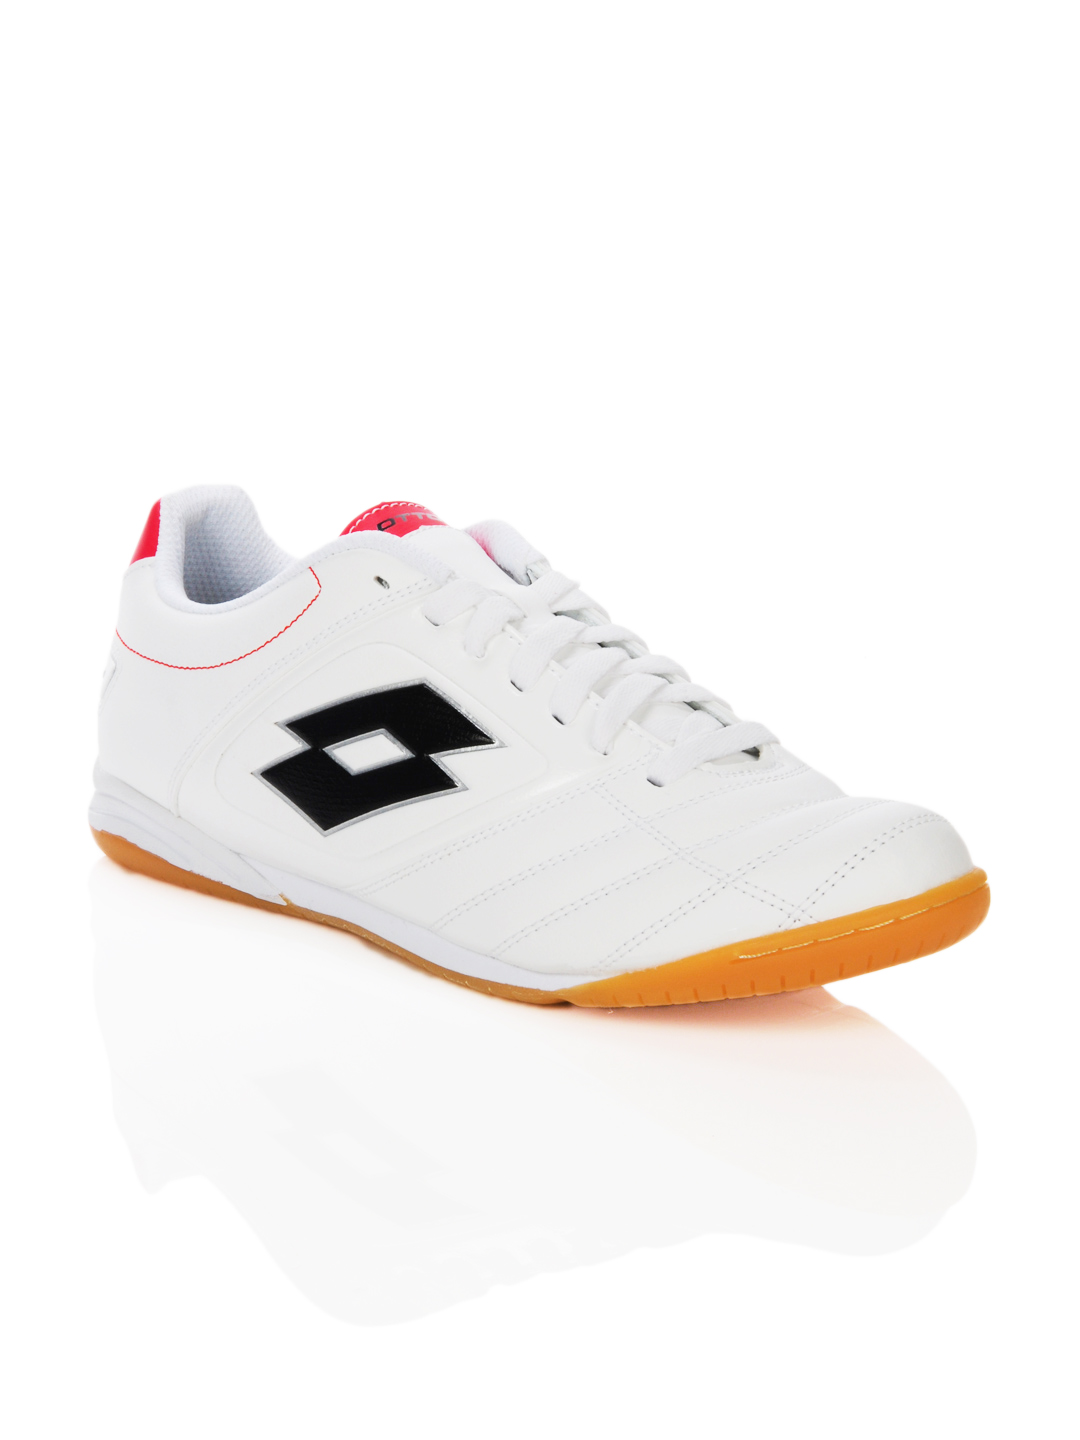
Lotto Men Stadio Potenza White Shoes
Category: Footwear / Shoes / Casual Shoes
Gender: Men
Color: White
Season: Summer 2012
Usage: Casual